Byzantine army (Komnenian era)

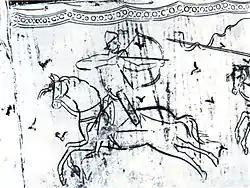
Magyar warrior of the 10th century. Typical of the appearance of light skirmish horse-archers of all periods.

The native were to be found in the imperial , some imperial guards units and the personal guards of generals, but the largest numbers were found within the provincial . The level of military effectiveness, especially the quality of the armour and mount, of the individual provincial probably varied considerably, as both John II and Manuel I are recorded as employing formations of "picked lancers" who were taken from their parent units and combined. This approach may have been adopted in order to re-create the concentration of very effective heavy cavalry represented by the Imperial of former times. The were the most heavily armoured type of Byzantine soldier and a wealthy could be very well armoured indeed. The "Alexiad" relates that when the emperor Alexios was simultaneously thrust at from both flanks by lance-wielding Norman knights, his armour was so effective that he suffered no serious injury.